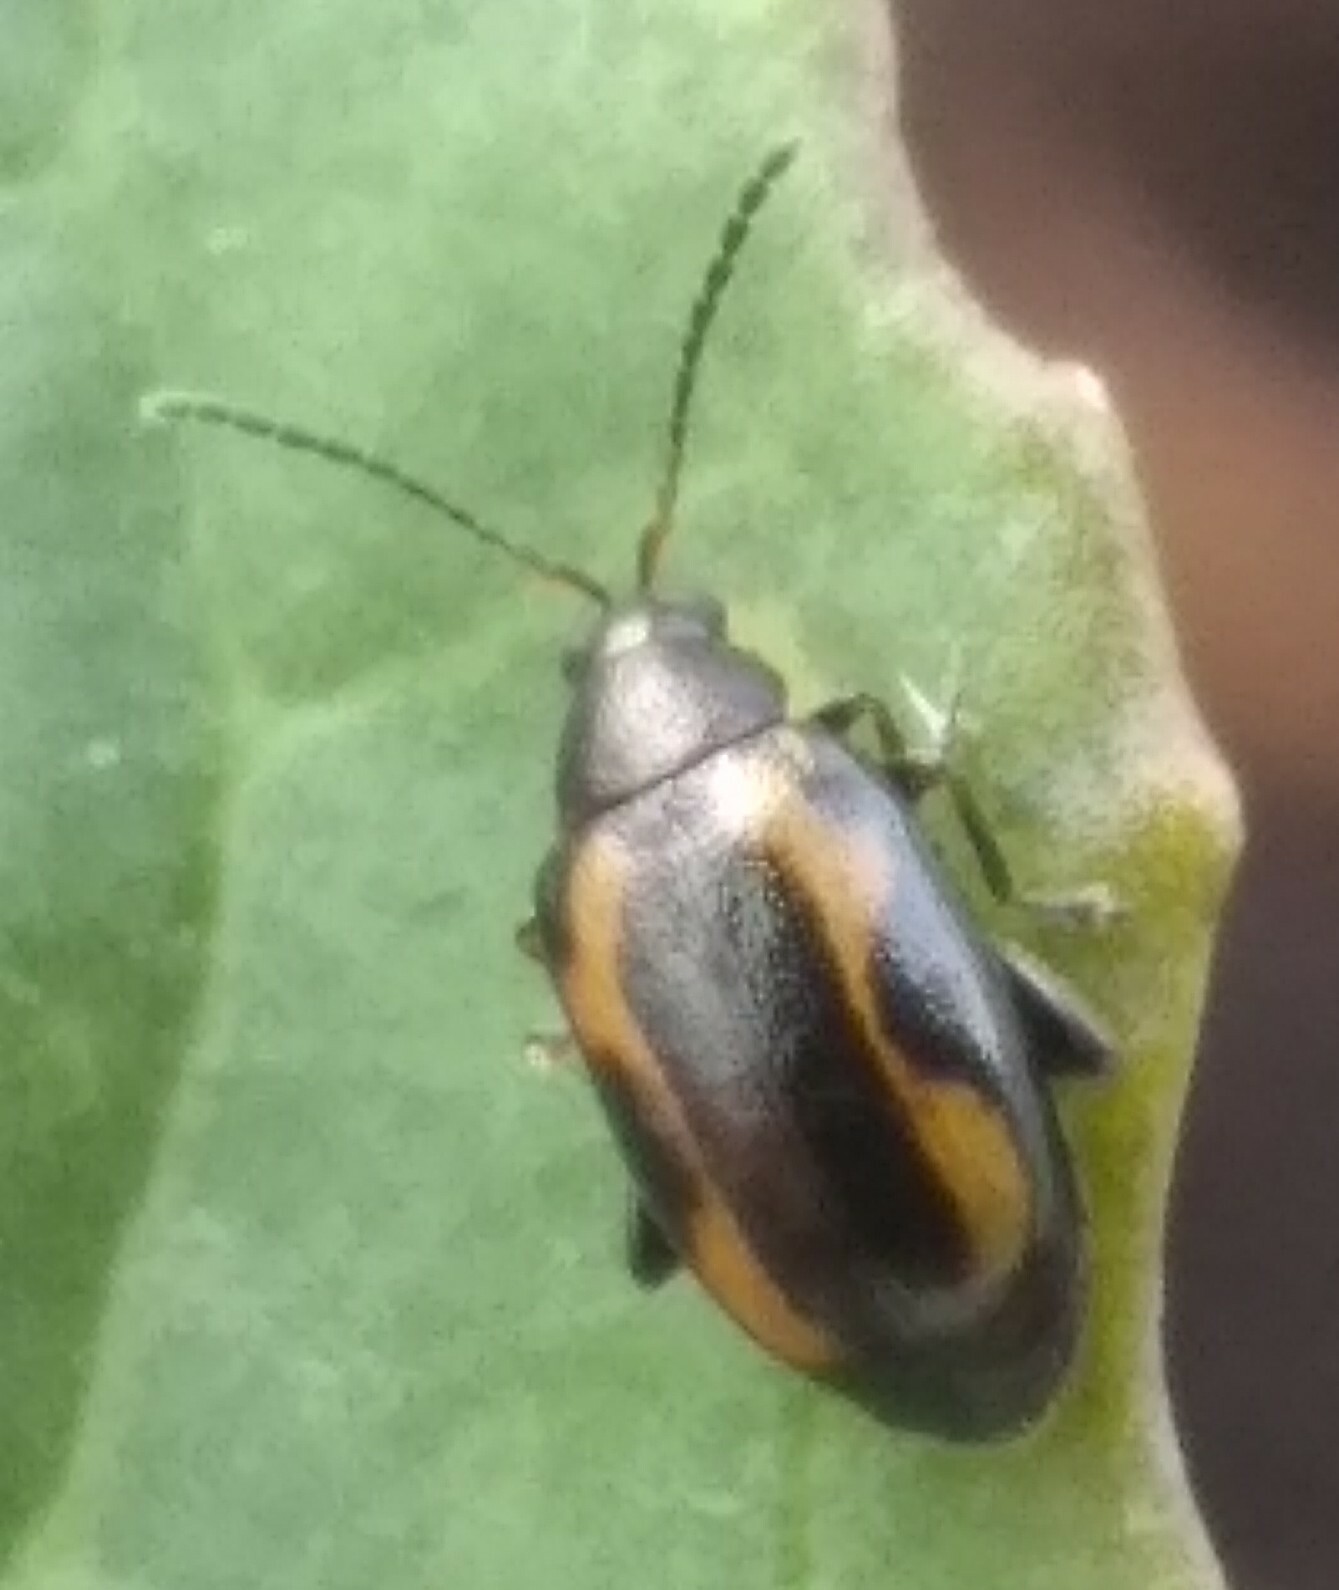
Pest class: striped_flea_beetle